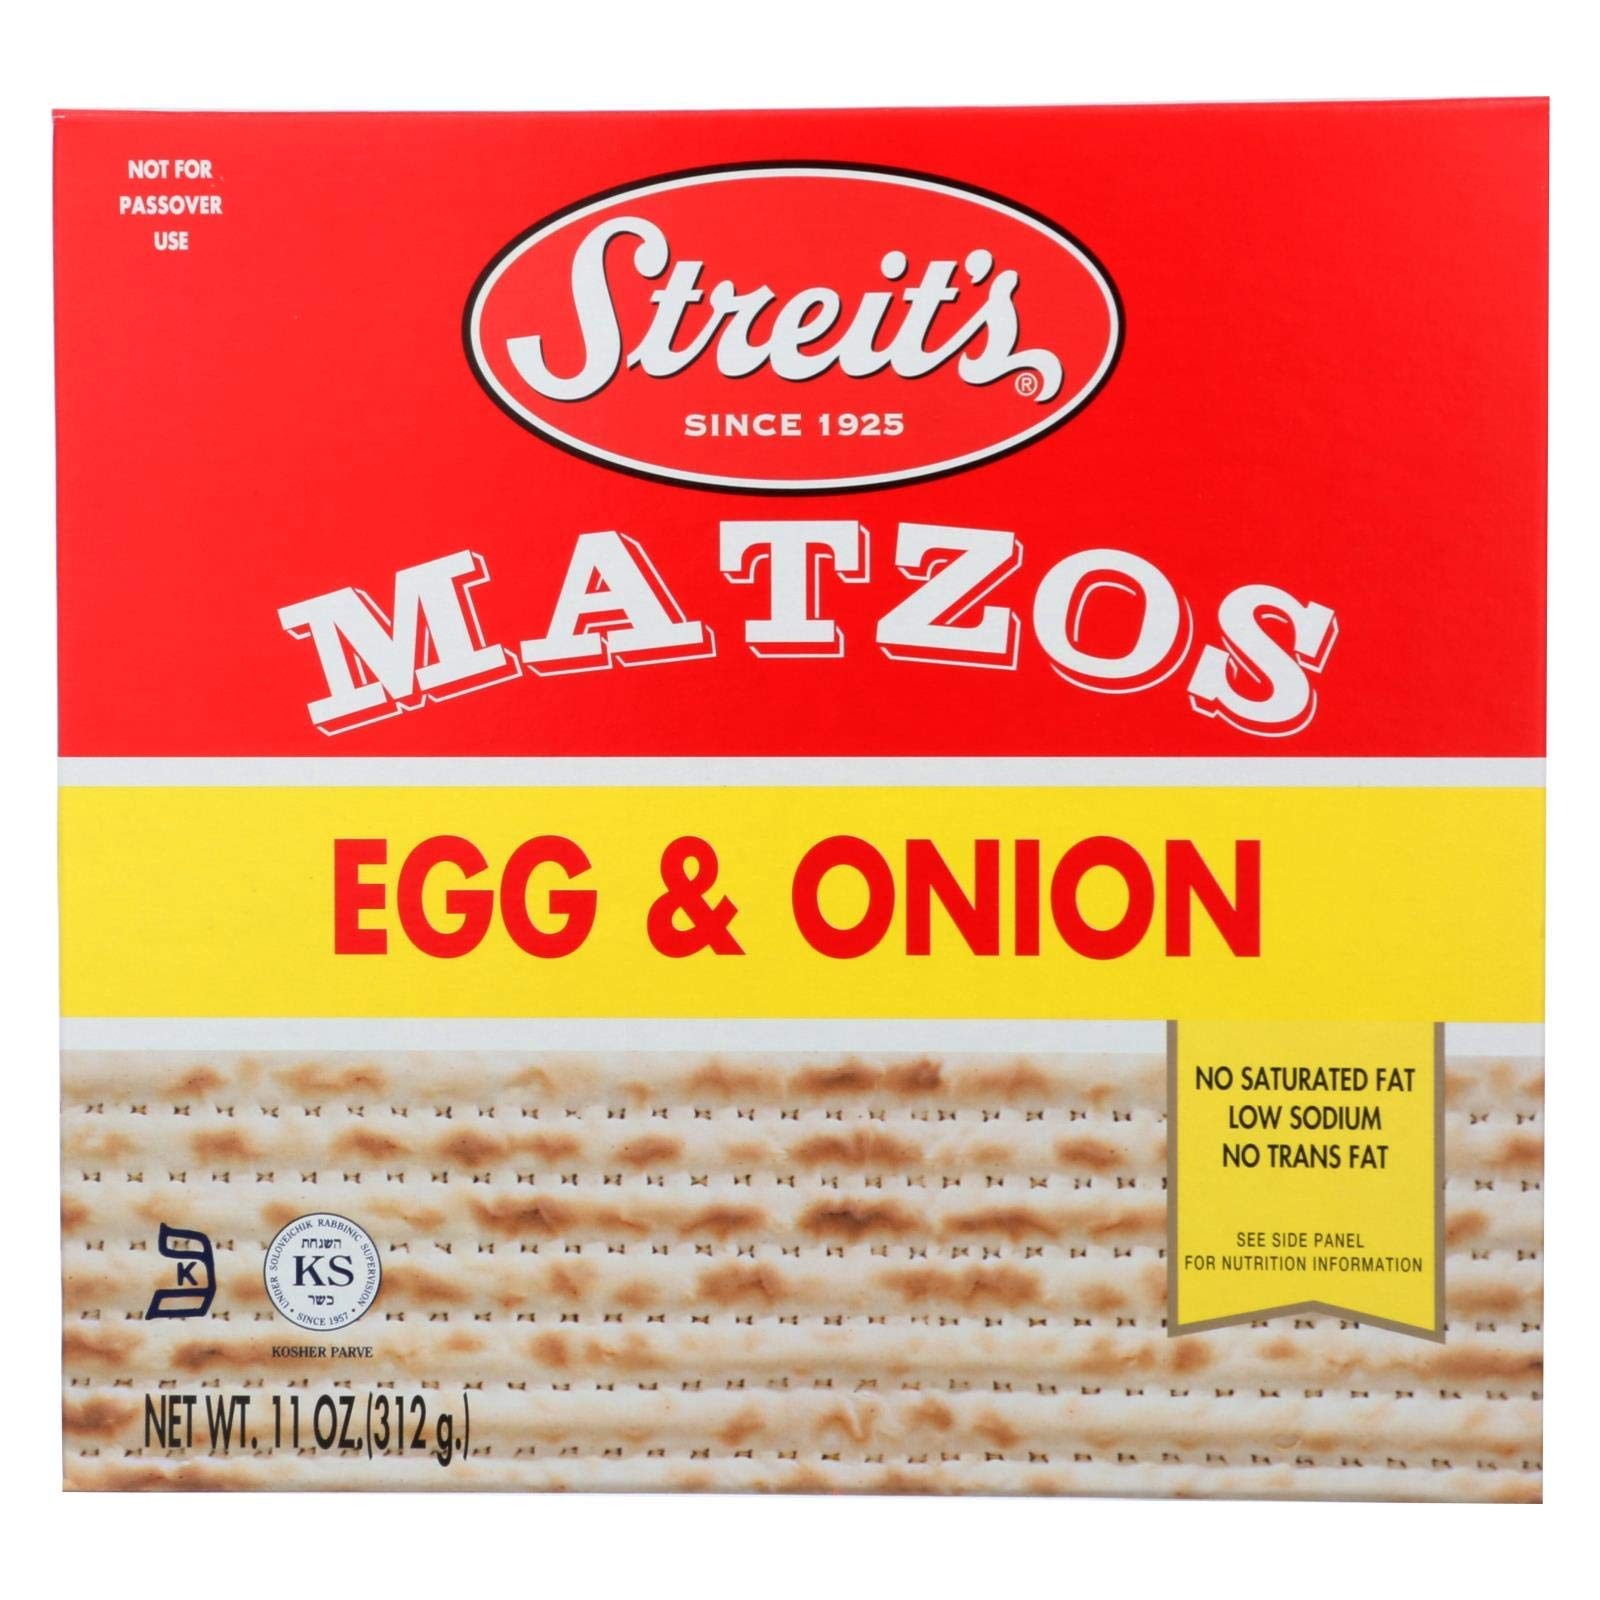
Item Name: Streits Matzo Egg Onion 11 Oz -Pack of 12
Value: 132.0
Unit: count

Price: 71.525